William Nelson Page

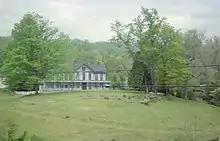
"A view of the Page-Vawter House in Ansted, West Virginia from the Midland Trail"

While Page continued to meet with the big railroads for rate negotiations that always seemed unproductive, he and Rogers secretly planned a route and acquired rights-of-way all of the way across Virginia to Hampton Roads, a distance of some . By the time they realized what was happening, the C&O and N&W executives were faced with a new major competitor, a third railroad with direct access to an ocean port.